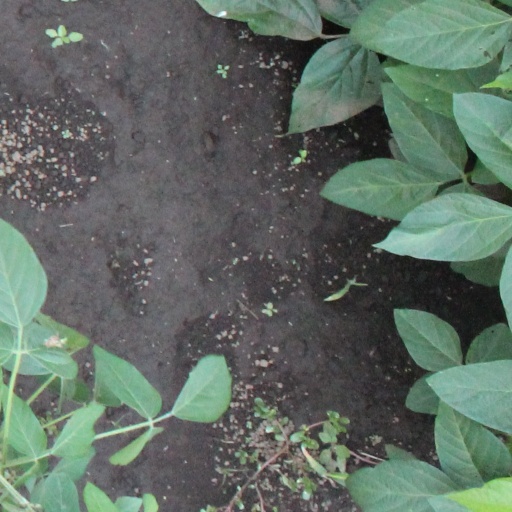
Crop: soybean